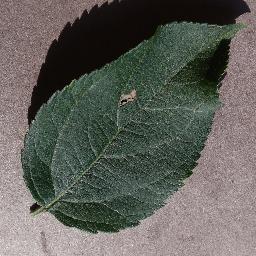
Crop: apple
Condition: healthy